Ed Sullivan

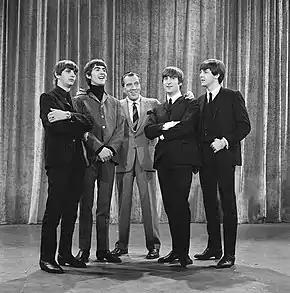
Sullivan with The Beatles, 1964

Sullivan was quoted as saying: "In the conduct of my own show, I've never asked a performer his religion, his race or his politics. Performers are engaged on the basis of their abilities. I believe that this is another quality of our show that has helped win it a wide and loyal audience." Although Sullivan was wary of Elvis Presley's image and initially said that he would never book him, Presley became too big a name to ignore; in 1956, Sullivan signed him for three appearances. Six weeks earlier in August 1956, Sullivan and the show's producer Robert Precht (who was also Sullivan's son-in-law) were in a near fatal car accident near Sullivan's country home in Southbury, Connecticut, and missed Presley's first appearance on September 9, when Charles Laughton introduced Presley. After Sullivan came to know Presley personally, he made amends by telling his audience, "This is a real decent, fine boy."